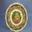
Label: plate